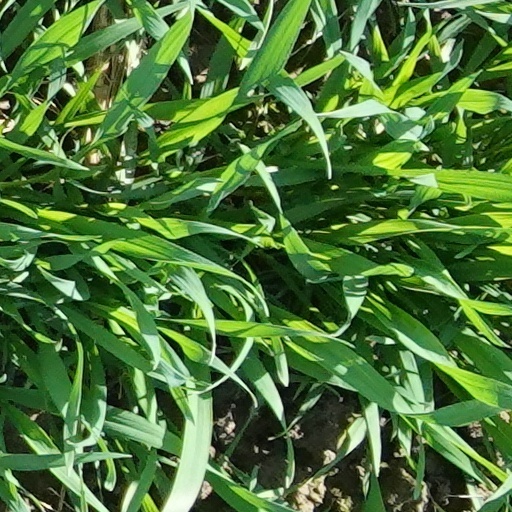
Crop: wheat